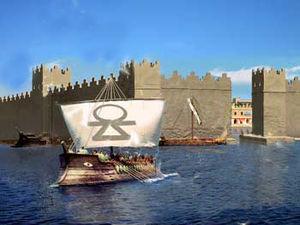
« Des Phéniciens également habitaient la Sicile : sur tout pourtour, ils s’étaient ménagé, avec diverses hauteurs dominant la mer, les petites îles côtières, pour leur commerce avec les Sikèles ; mais, lorsque les Grecs, à leur tour, se mirent à arriver en nombre, ils abandonnèrent la majeure partie de leurs positions et se contentèrent d’exploiter, en s’y concentrant, Motyé, Soloeis, et Panorme au voisinage des Elymes, à la fois parce qu’ils se reposaient sur leur alliance avec ces Elymes, et parce que c’est là que la traversée est la plus courte de Carthage en Sicile. »
L'histoire de Carthage n'est guère facile à étudier du moins dans sa composante phénico-punique en raison de son assujettissement par les Romains à la fin de la Troisième guerre punique en 146 av. J.-C. Il ne reste en effet que peu de sources primaires carthaginoises et celles disponibles soulèvent davantage de questions qu'elles n'aident à la compréhension de l'histoire de la ville qui se posa en rivale de Rome.
Motyé ou Motya, est une ancienne et puissante cité phénico-punique de la côte occidentale de la Sicile, entre Drépane et Lilybée.
L'histoire de la Sicile grecque remonte à la fondation de la première colonie, celle de Naxos en 735 av. J.-C., fondée par les colons provenant de Chalcis. Dès cette date, la Sicile entre pleinement dans l'histoire de la Méditerranée grecque. Au cours des années suivantes, c'est une succession d'installation de colons qui donnera naissance à l'histoire de la Sicile, en en déterminant la langue, la culture et l'art.